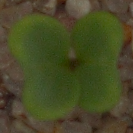
Label: charlock